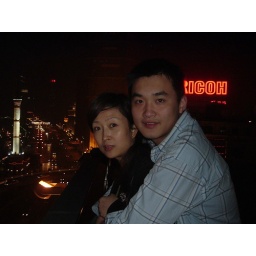
Unique and his girl on the top of a building in Shanghai.